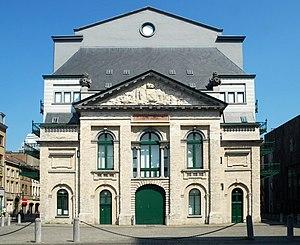
Belgique - Bruxelles - Ancien arsenal (néoclassique, architecte Rémy Nivoy, 1780-1781)
Remi Nivoy est un architecte néo-classique français actif à la fin du XVIIIᵉ siècle dans les Pays-Bas autrichiens.
L'ancien arsenal de Bruxelles est un édifice de style néo-classique édifié à Bruxelles par l'architecte Rémy Nivoy à la fin du XVIIIᵉ siècle durant la période autrichienne. Seule subsiste sa façade principale, qui constitue aujourd'hui la façade arrière du Théâtre royal flamand.